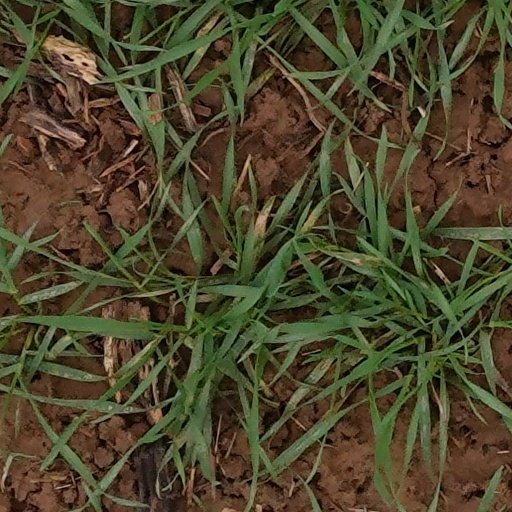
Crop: wheat